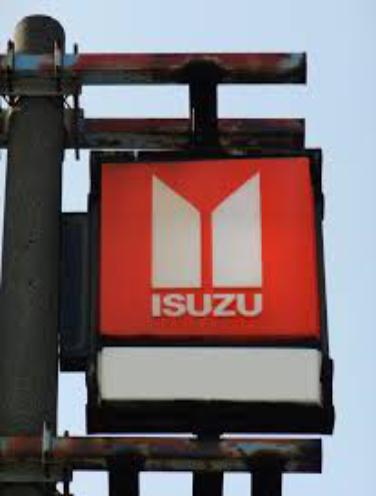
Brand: Isuzu-2
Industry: Transportation